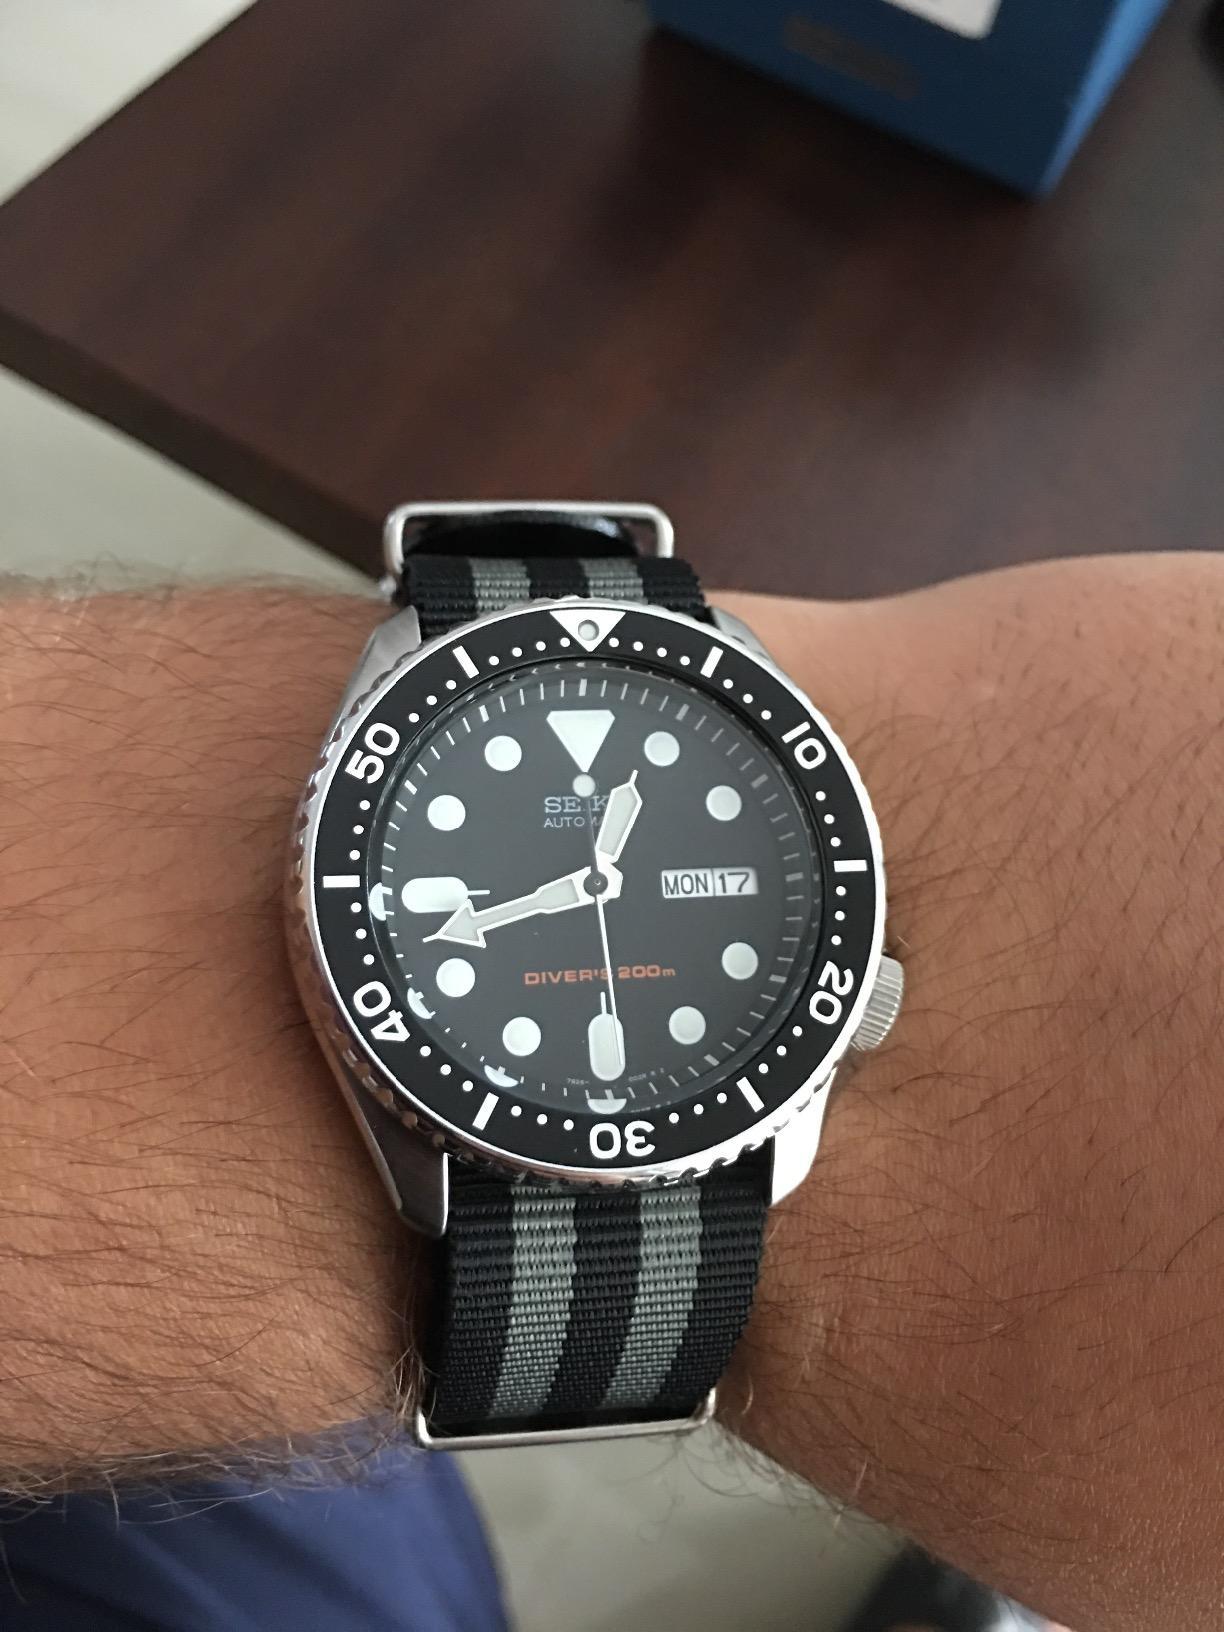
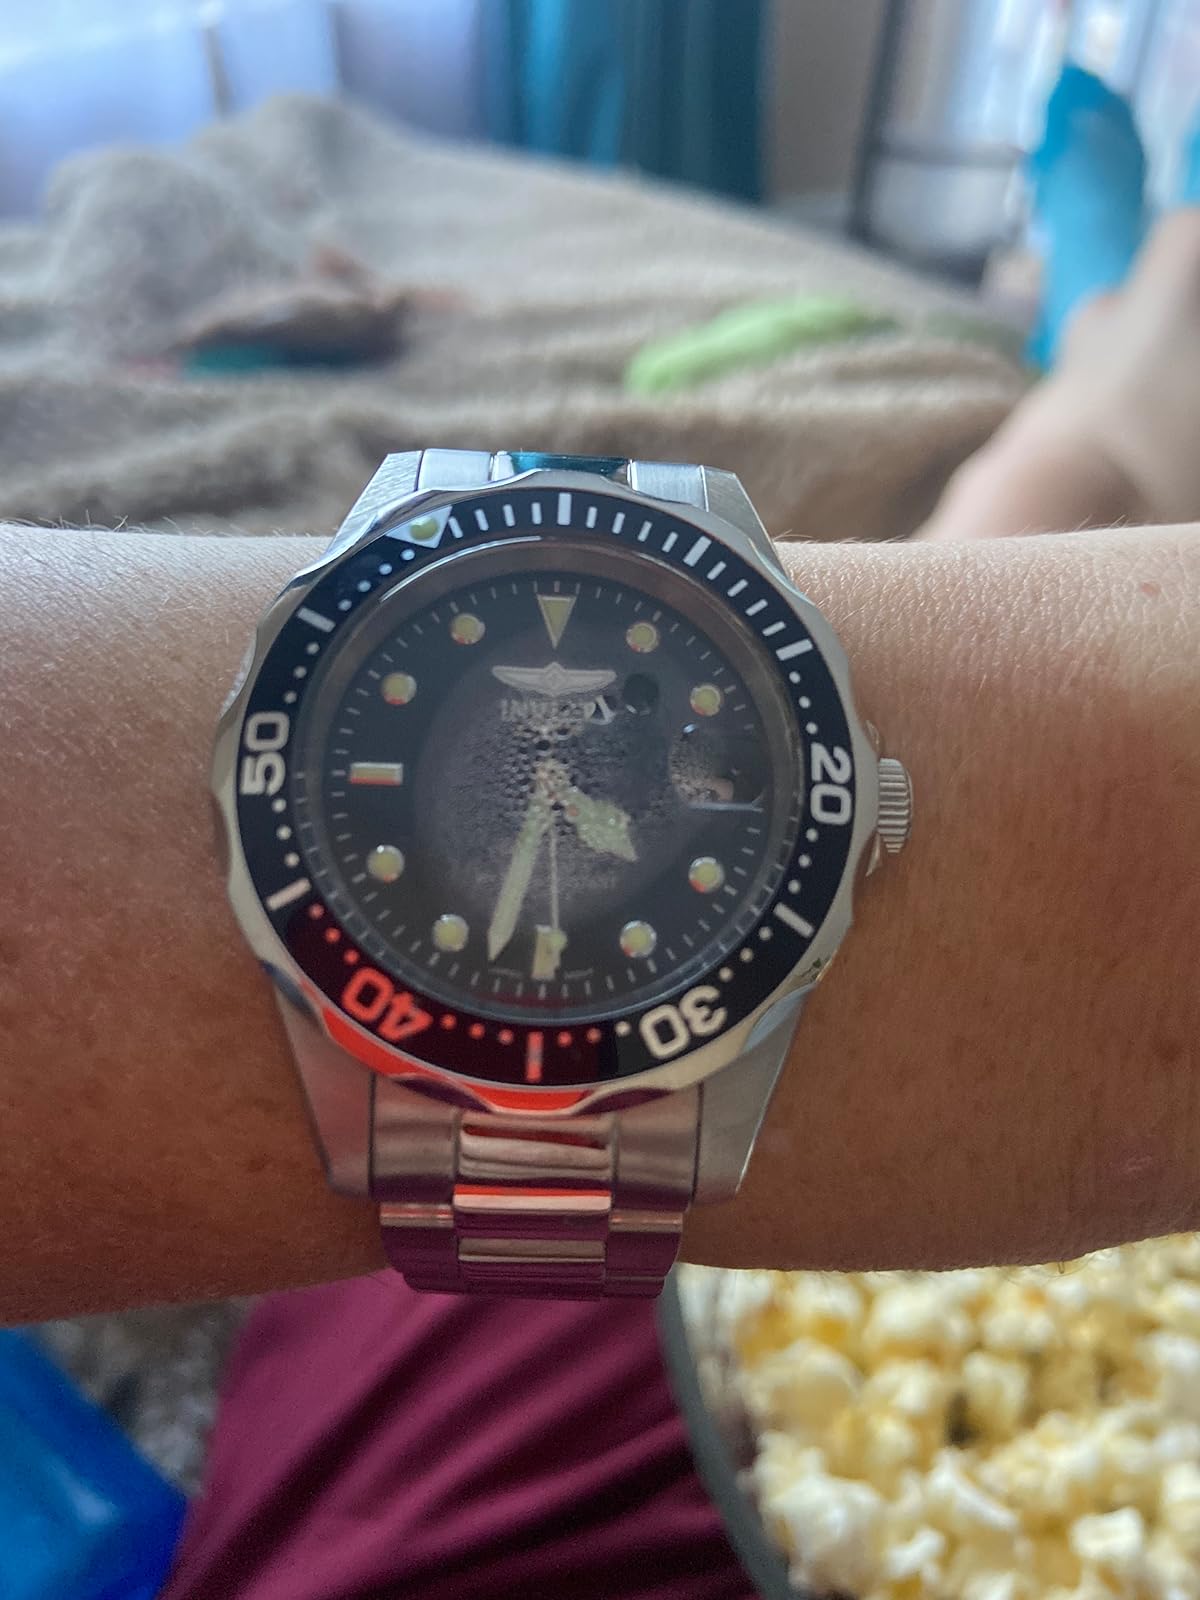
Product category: accessories_watch
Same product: no